Derbydown Homestead

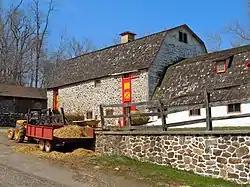
Derbydown Barn, March 2011

Derbydown Homestead, also known as the Abraham Marshall House and Birthplace of Humphry Marshall, is a historic home located in West Bradford Township, Chester County, Pennsylvania. The original house was built in 1707, as a one-room, three bay, -story stone structure. It was later enlarged to have a gambrel roof. In 1764, it was enlarged again to stories with stone and brick construction, and the roof modified to a gable roof with pent eve. Also on the property is a large barn with a gambrel roof. It was first owned by Abraham Marshall, founder of the Bradford Friends Meetinghouse, which met in the house from 1722 to 1727.